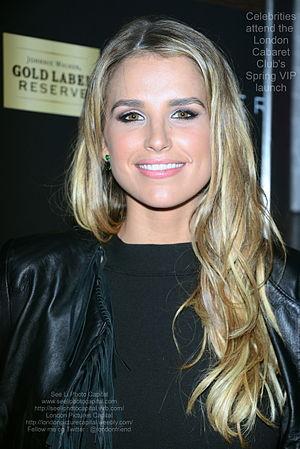
Bear Grylls: Mission Survive est une émission de télé-réalité d'aventure, diffusée sur la chaîne anglaise ITV entre 2015 et 2016. Elle est animée par Bear Grylls.